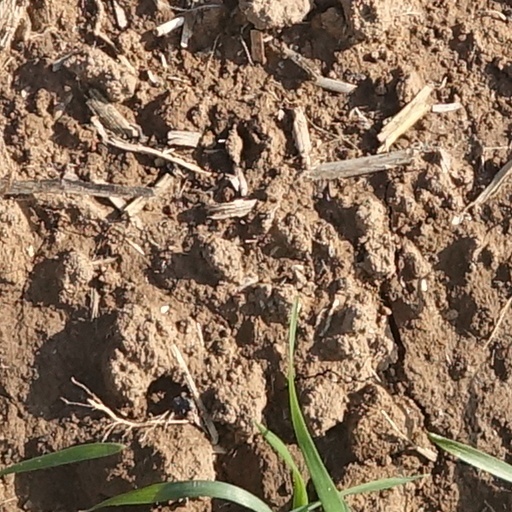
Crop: wheat